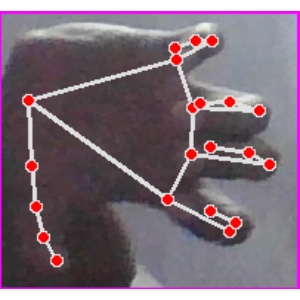
अक्षर: त